Answer in natural language. Is Television to the right of dark brown rectangular wooden table? Choose between the following options: no or yes
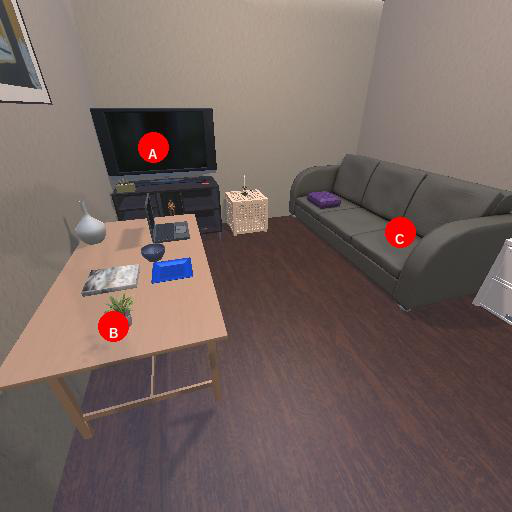
<answer>no</answer>